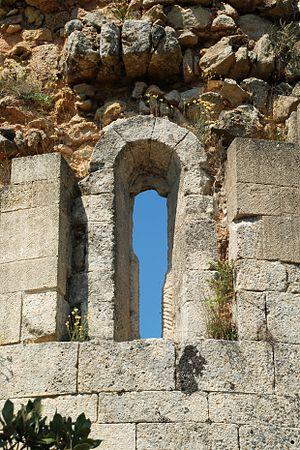
France - Gard - Église Saint-André de Souvignargues
L'église Saint-André est une église romane en ruines située à Souvignargues dans le département français du Gard et la région Occitanie.